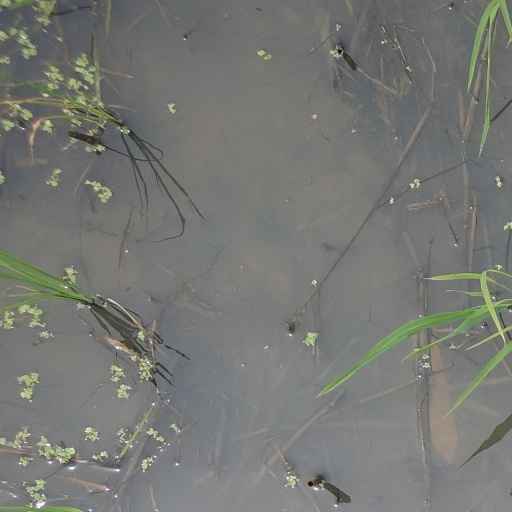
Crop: rice